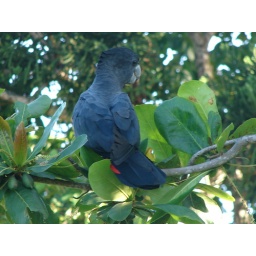
black cocky in fig tree